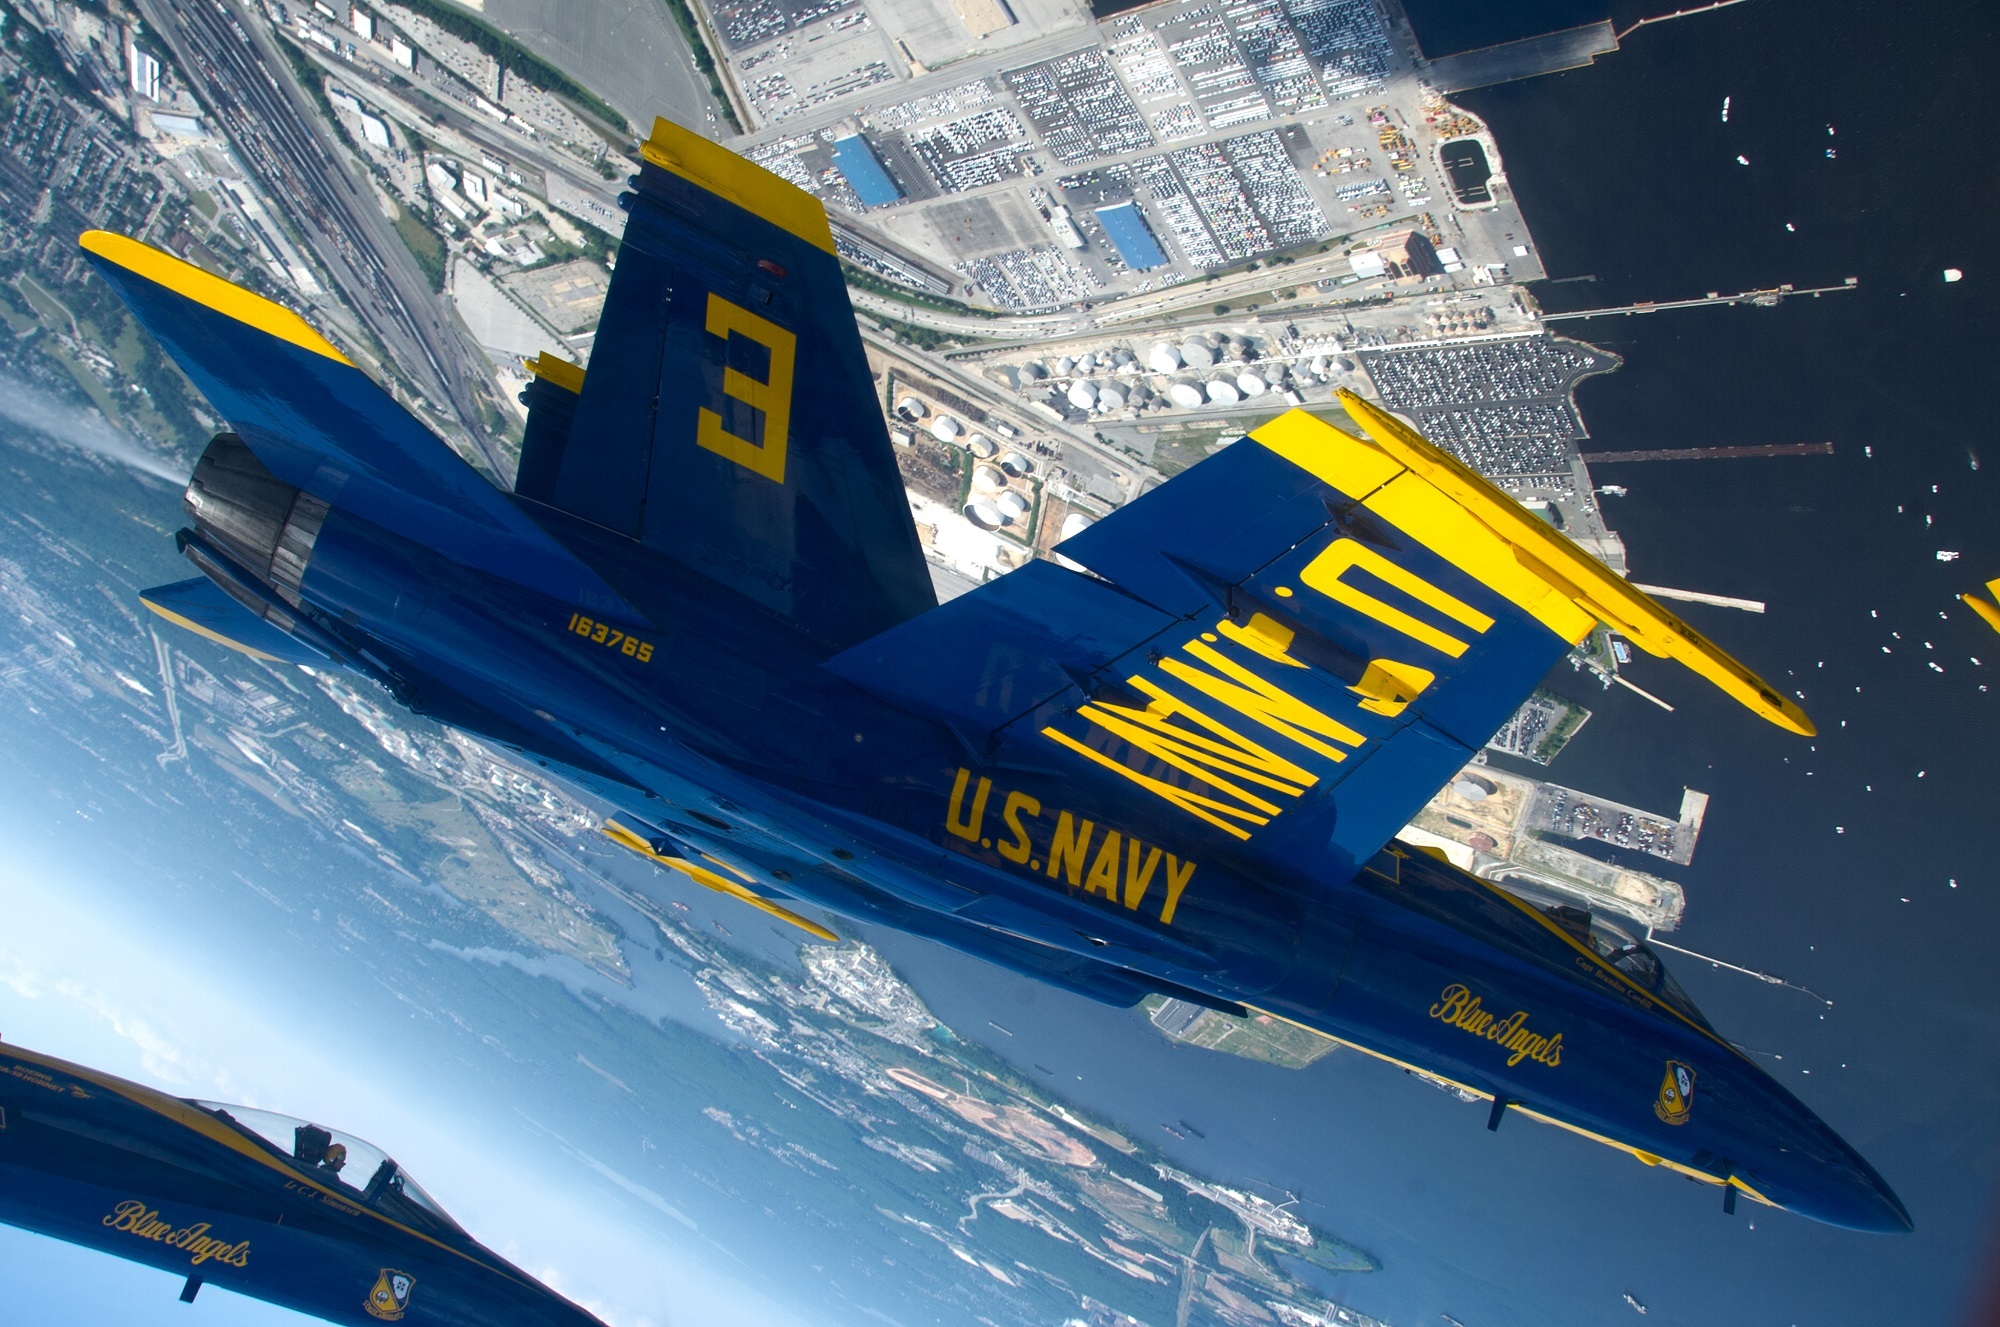
airplane, plane, aircraft, jet, vehicle, airline, aviation, show, flight, training, team, precision, navy, demonstration, sortie, maneuvers, blue angels, air force, aerobatics, team work, fighters, military aircraft, air travel, atmosphere of earth, aerospace engineering